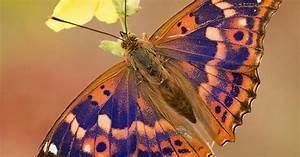
butterfly